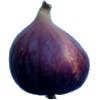
Label: Fig 1